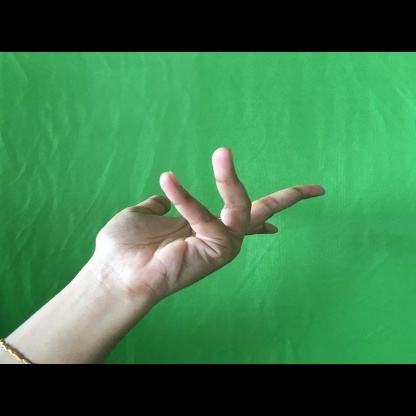
Mudra: Alapadmam